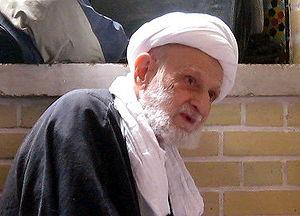
Muhammad Taqi Bahjat est un gnostique et Marja-e taqlid chiite duodécimain iranien, né à Fouman en 1916 et mort à Qom le 17 mai 2009. Il est enterré dans le Sanctuaire de Fatima Masoumeh.